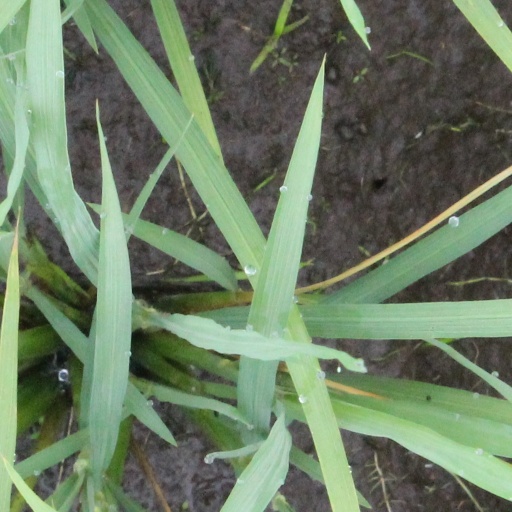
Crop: rice